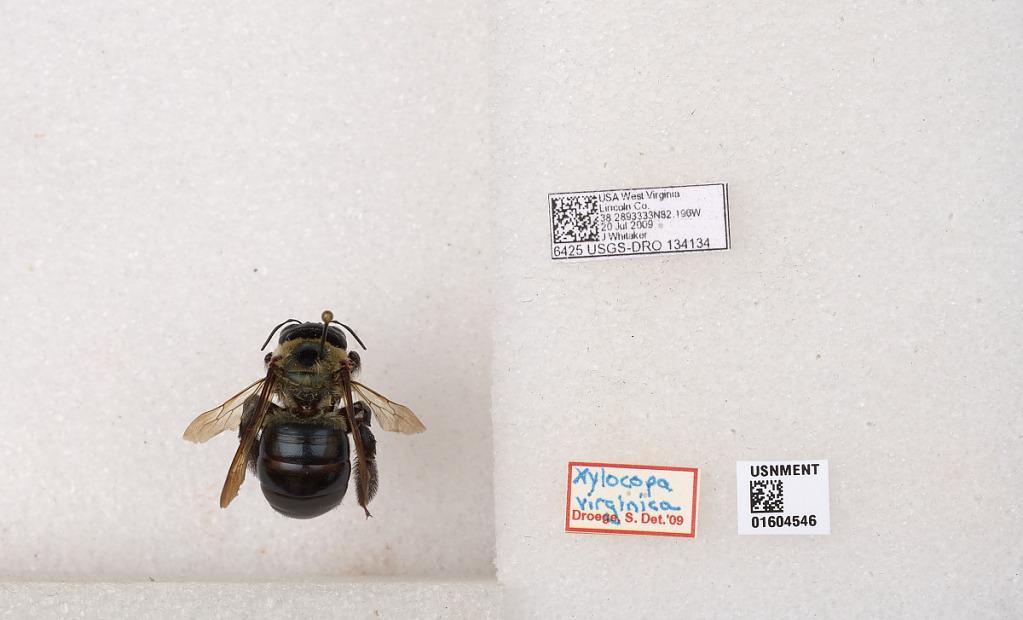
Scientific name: Xylocopa (Xylocopoides) virginica virginica (Linnaeus)
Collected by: J. Whitaker
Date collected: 2009-7-20
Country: United States
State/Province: West Virginia
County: Lincoln
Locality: Lincoln Co.
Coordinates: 38.2893, -82.1961
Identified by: Droege, Sam